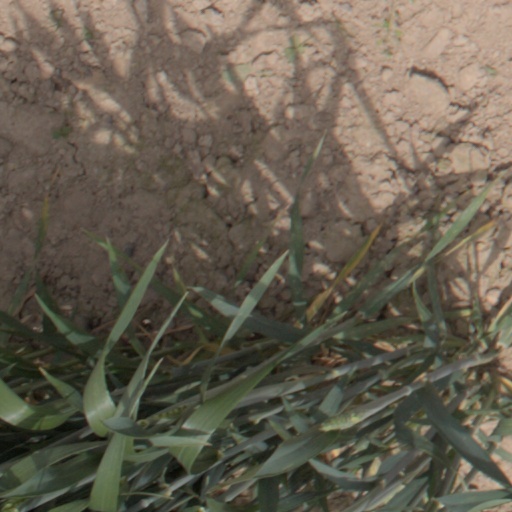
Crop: wheat